Amaliegade 13

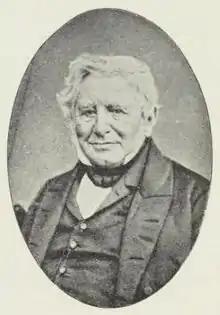
August Konow

From died on 25 March 1860 and his wife just a few days later. Amaliegade 13 was then sold in auction on 7 July to August Konow, a merchant from Bergen, whose wife had died in 1856. Konow lived in the building from 1761. He was the owner of a large painting collection of mainly Dutch and Italian paintings. J. C. Dahl, his close friend, had assisted him with selecting the paintings and was also represented in the collection with 10 works. Konow was also the owner of a country house known as Villa KonoW in Springforbi on the coast north of the city.